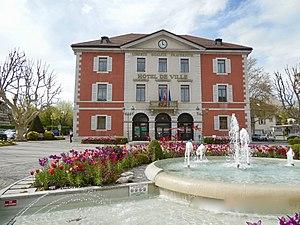
Mairie de La Roche-sur-Foron, printemps 2019.
La Roche-sur-Foron est une commune française située dans le département de la Haute-Savoie, en région Auvergne-Rhône-Alpes. Elle fait partie de l'agglomération transfrontalière du Grand Genève. Centre urbain de la communauté de communes du pays Rochois, la commune comptait 11 339 habitants en 2017, ce qui en fait la quatorzième ville haut-savoyarde pour le nombre d'habitants.